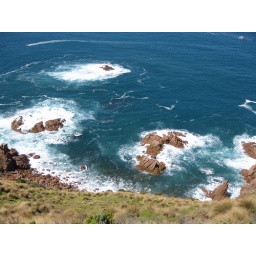
Look how clear the water is. You can see the rocks beneath the surface.